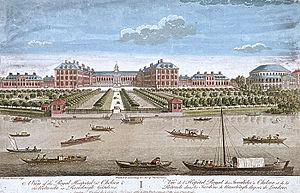
L'Hôpital royal de Chelsea est un hospice pour les anciens combattants du Royaume-Uni, situé dans le quartier de Chelsea à Londres. Un peu plus de 300 militaires y résident encore.
Le jardin du Ranelagh est un espace vert du 16ᵉ arrondissement de Paris, en France.